Eric Christoffersen of Denmark

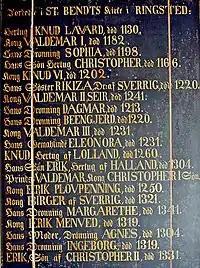
List of burials in St. Bendt's Church, Ringsted, with Eric Christoffersen at the bottom.

Eric Christoffersen (c. 1307 – c. 1332) was king of Denmark from 1321 until his death, jointly with his father, King Christopher II. He was a member of the House of Estridsen. In Danish, he is sometimes called "Erik, elected king."